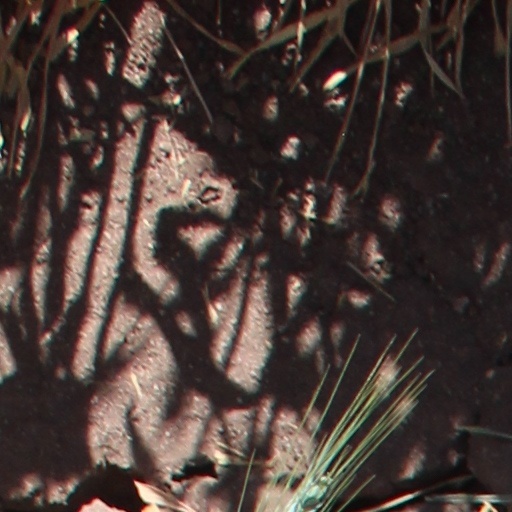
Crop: wheat